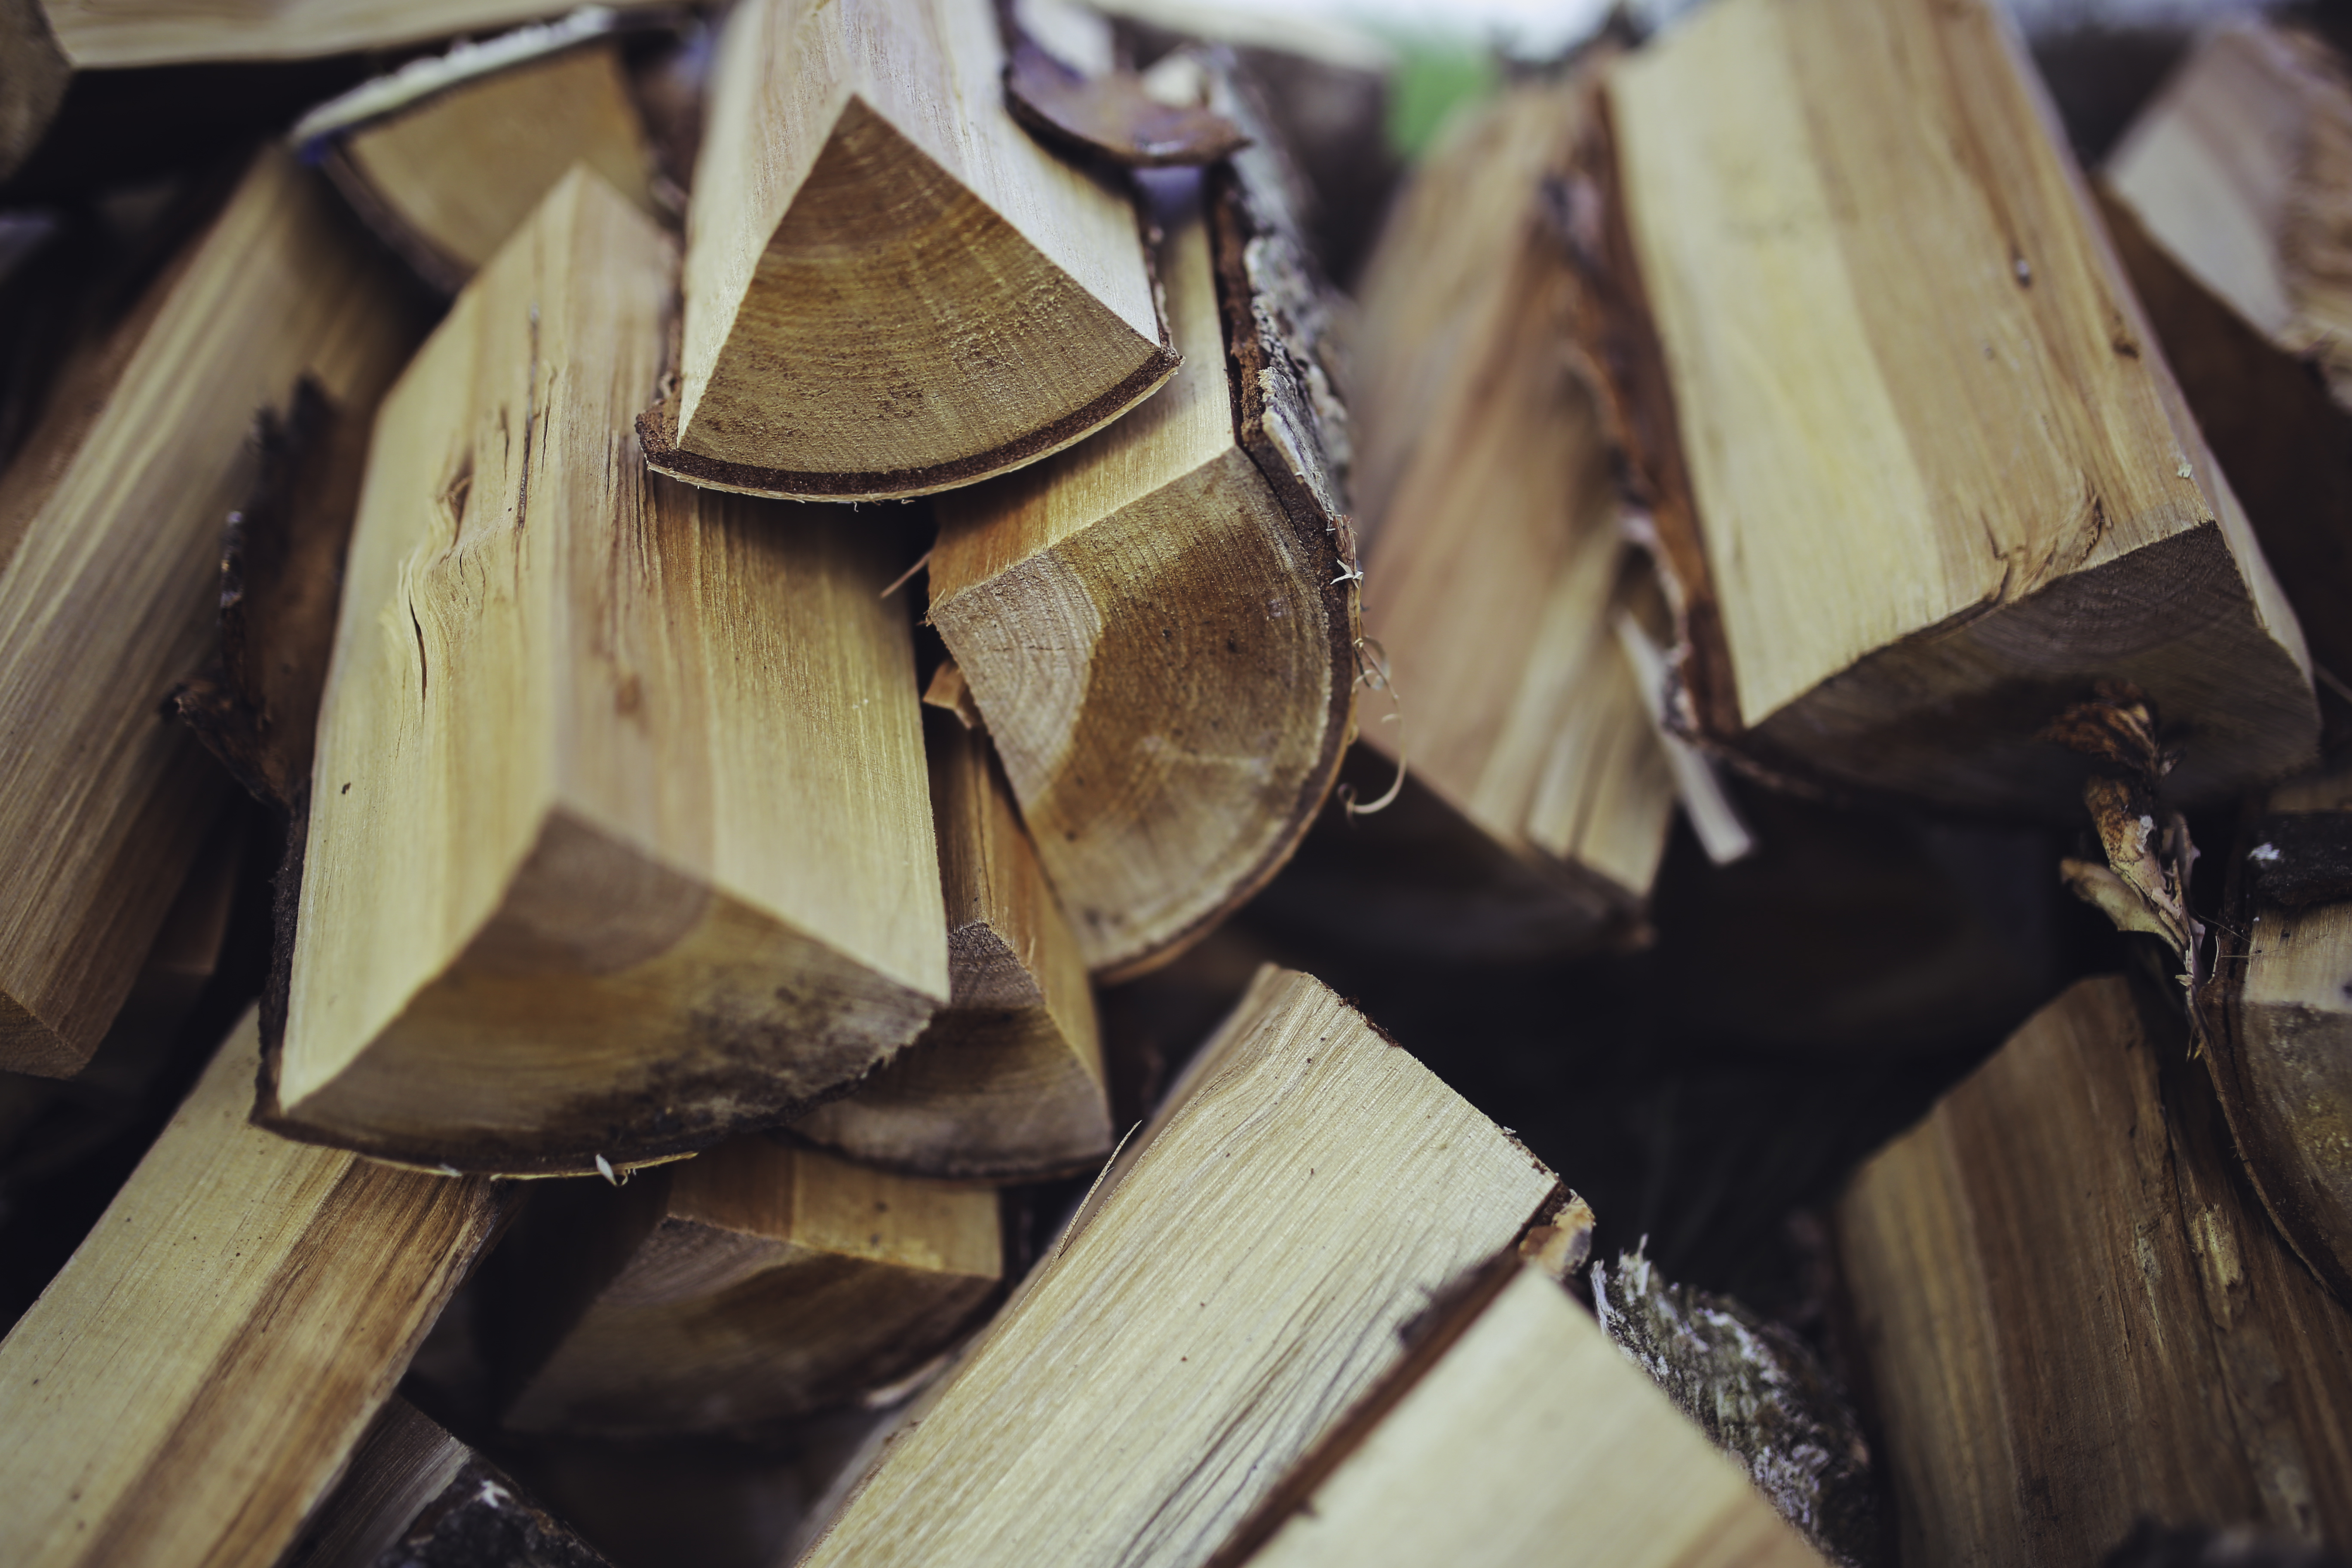
wood, fireplace, lumber, carving, man made object